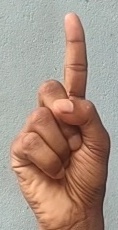
ASL sign: 1